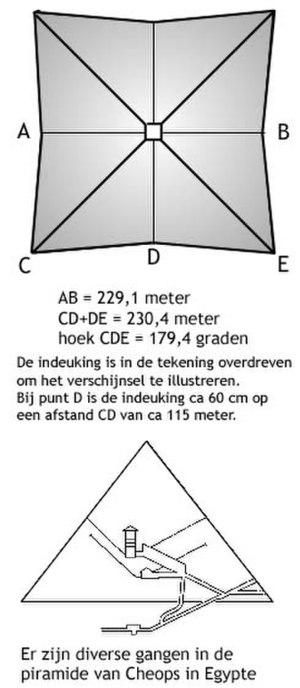
Alors que les premières pyramides d'Égypte étaient composées de degrés superposés, les architectes de la fin de la IIIᵉ dynastie et du commencement de la IVᵉ dynastie ont perfectionné leurs techniques pour aboutir à des pyramides à faces lisses, dont les plus magnifiques représentantes sont les pyramides de Gizeh.